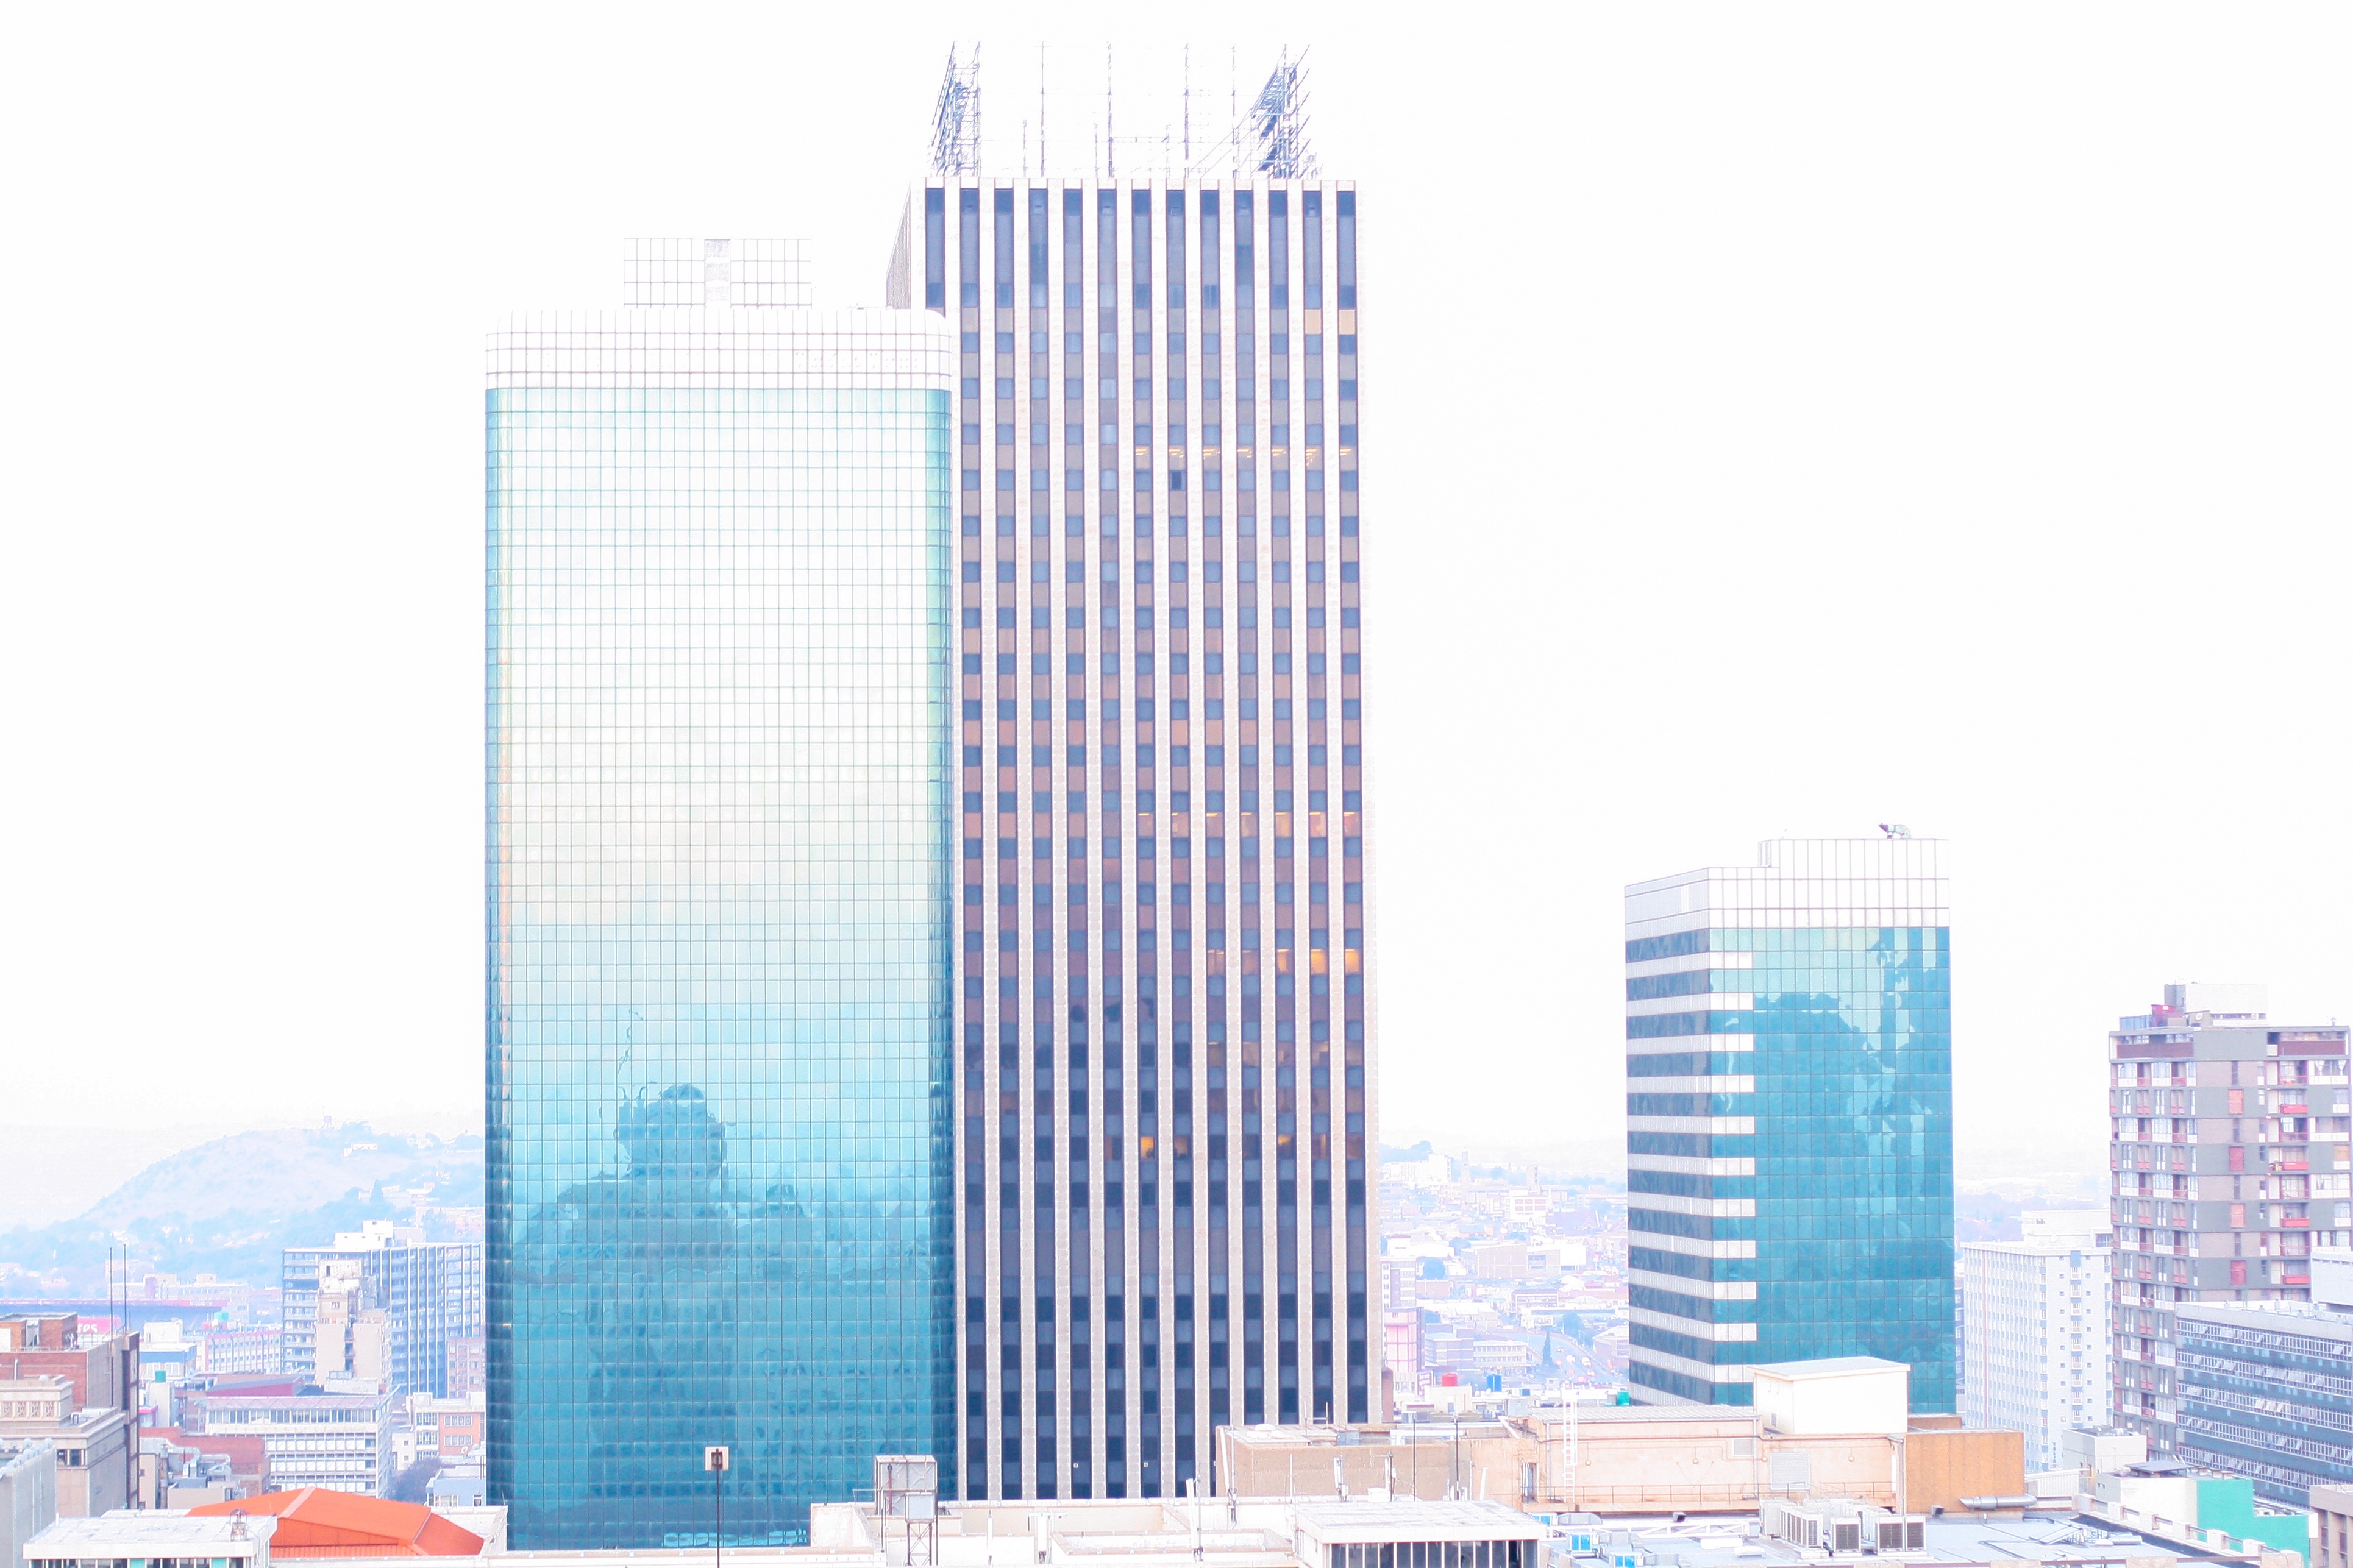
skyline, building, skyscraper, tower, facade, tower block, commercial building